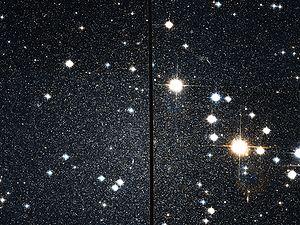
Andromeda VII, aussi nommée la galaxie naine sphéroïdale de Cassiopée, est une galaxie naine sphéroïdale qui fait partie de notre Groupe local. Elle fut découverte par une équipe d’astronomes russes et ukrainiens.